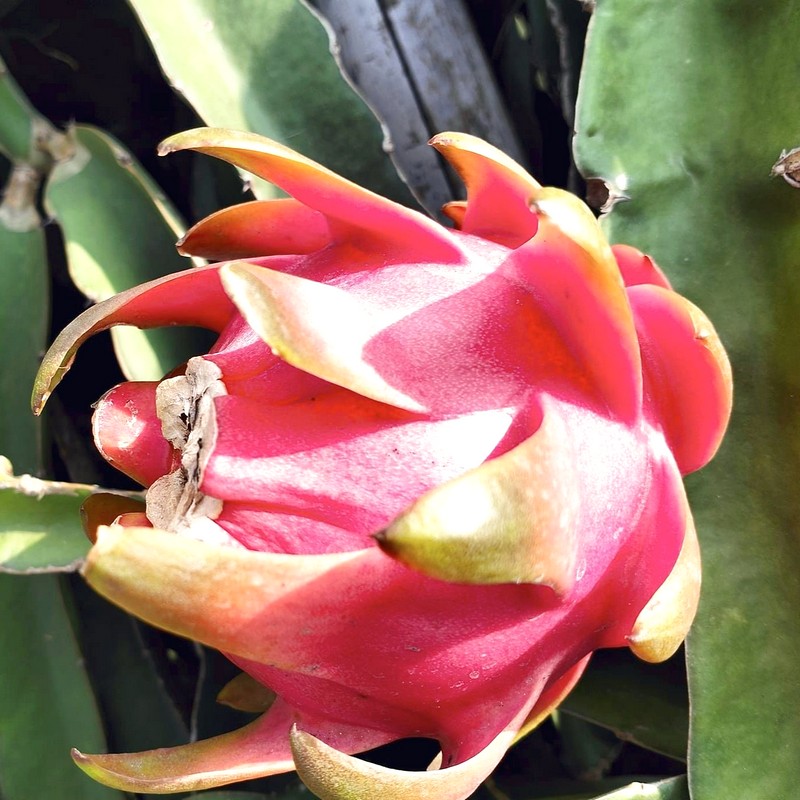
Label: Mature Dragon Fruit